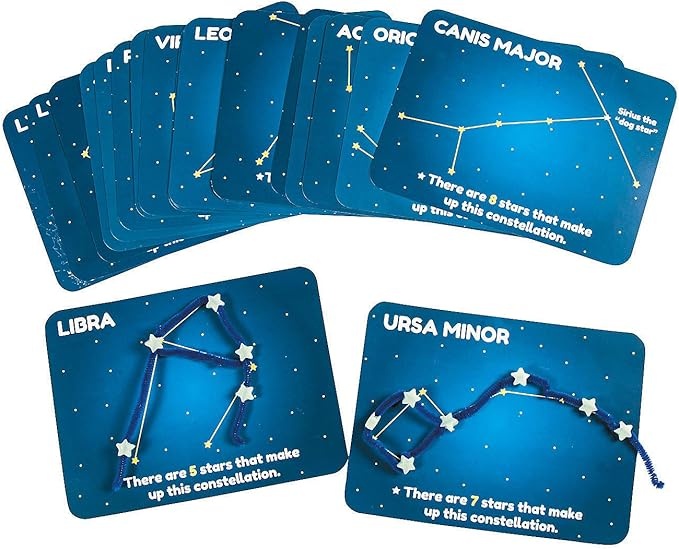
Fun Express Constellations Craft Kit - 450 Pieces - Educational and Learning Activities for Kids
Brand: FunExpress
About This This must-have activity is perfect for keeping little hands busy while teaching about constellations and the solar system A perfect addition to science curriculum students will have fun learning all about the stars with this educational craft Not only will they learn about the night's sky but they'll improve hand-eye coordination and fine motor skills as well Simply use the picture card of each constellation as a guide Includes twenty-five 8" x 6" constellation guide cards chenille stems and glow-in-the-dark plastic pony beads Overview Brand : Fun Express Age Range (Description) : Kid Color : Multicolor Theme : Astronomy Cartoon Character : Astronomy
Category: Toys & Games > Toys > Educational Toys > Astronomy Toys & Models > Astronomy Puzzles